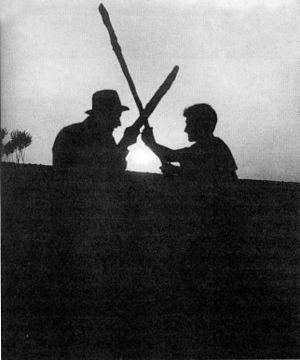
Depuis ses débuts, le cinéma iranien a été sujet à la censure, permettant de répondre aux objectifs des gouvernements, des religieux, de divers groupes professionnels ou des distributeurs. La première forme de censure a lieu dès le début des années 1900, quand les distributeurs demandent aux interprètes qui lisent les sous-titres des films étrangers en persan de modifier certains passages. Durant l'époque Pahlavi, la censure commence à être encadrée par des lois et des commissions de projection, et vise principalement les critiques qui peuvent être faites au régime à travers les scénarios des films iraniens comme étrangers. Après la révolution iranienne et l'islamisation de tous les pans de la société iranienne, la censure vise à moraliser le cinéma afin de lui donner un vernis islamique et idéologique. Ce type de censure influencera fortement la structure des films iraniens.
Le cinéma iranien ou cinéma persan est l'activité cinématographique de l'Iran.